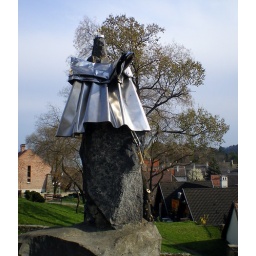
Statue on the church hill near Balaton lake